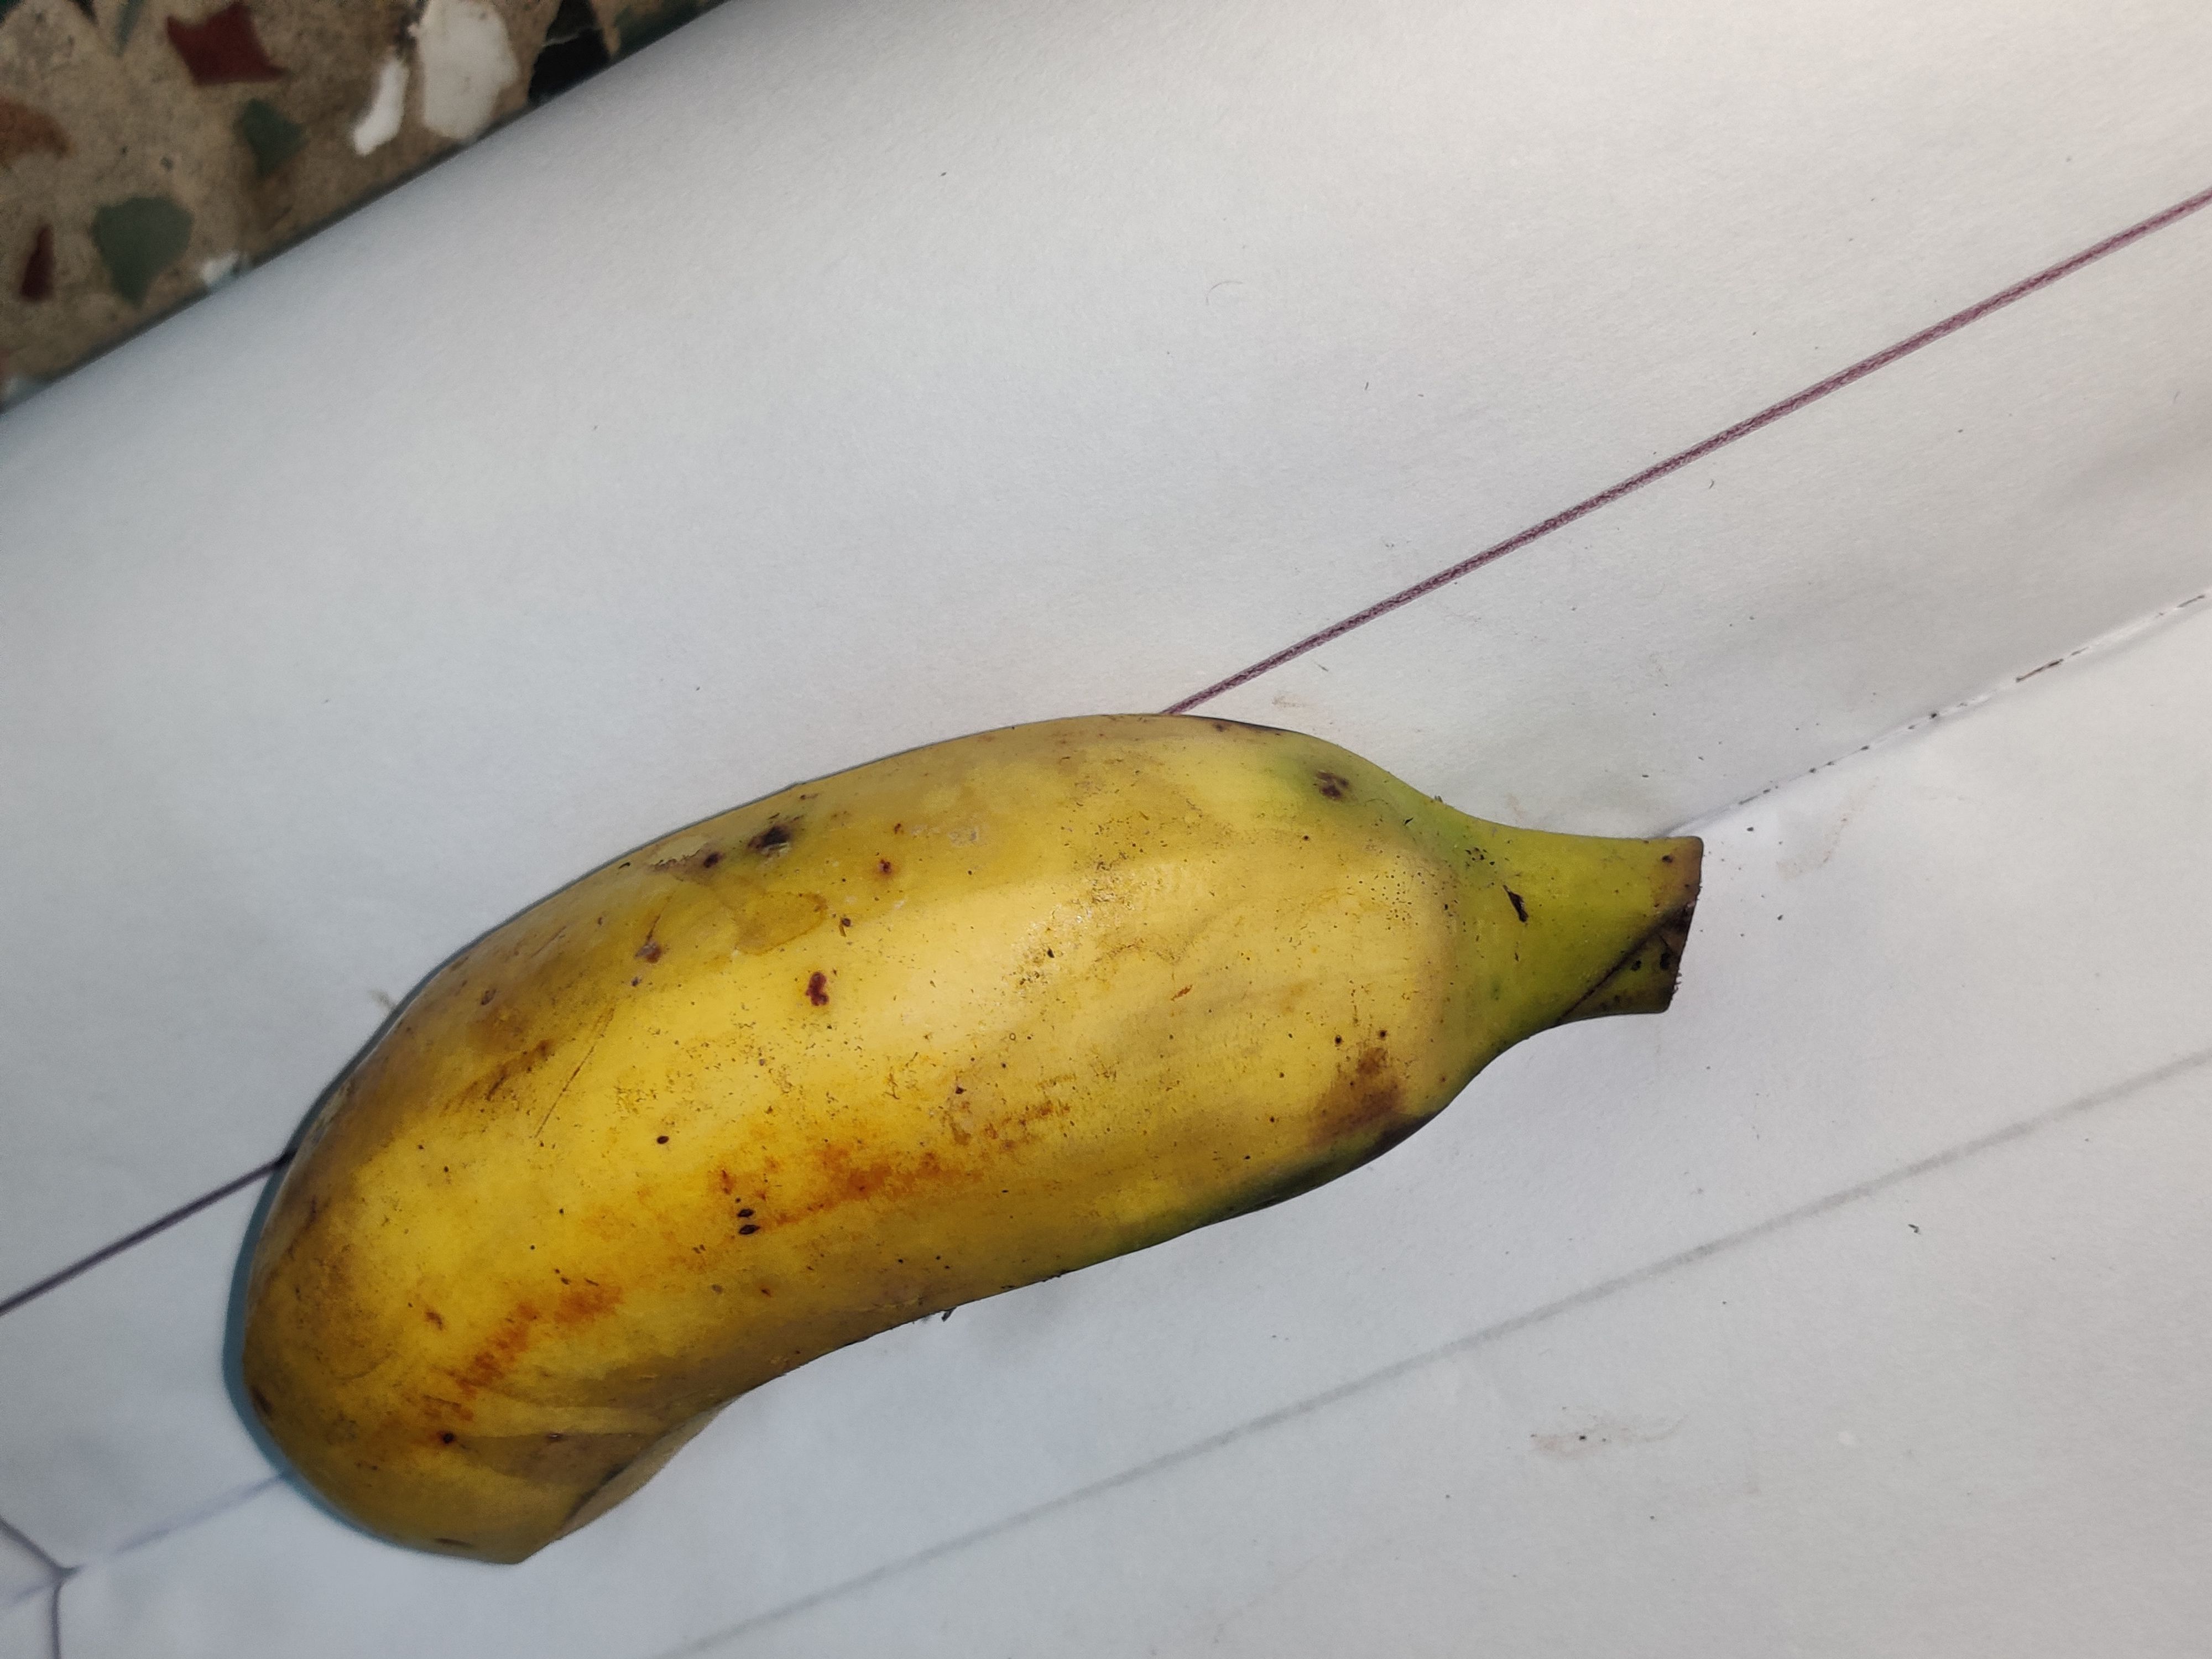
Fruit: banana
Grade: 1st-grade